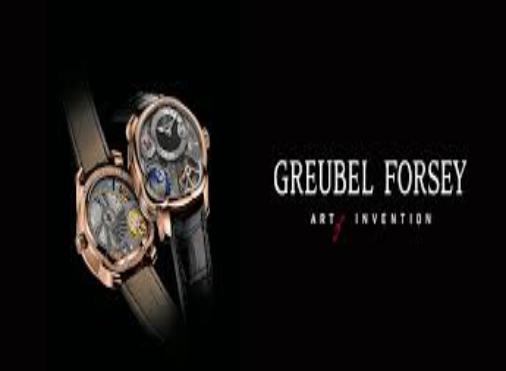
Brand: greubel forsey
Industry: Electronic